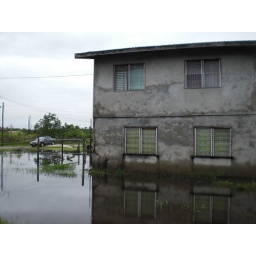
house surronded by water in Golden Grove